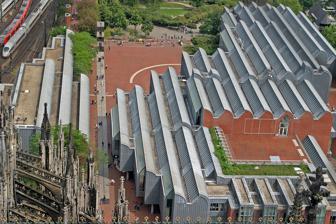
Building: Museum Ludwig
Country: Germany
Year built: 1976
Museum in Cologne, Germany Museum Ludwig at night, with Cologne Cathedral Established 1976 Location Cologne , Germany Type Art museum Collection size Sammlung Haubrich Sammlung Ludwig Director Yilmaz Dziewior [ de ] Public transit access 5 16 18 Köln Hbf Website museum-ludwig.de Aerial view Museum Ludwig , located in Cologne , Germany, houses a collection of modern art . It includes works from Pop Art , Abstract and Surrealism , and has one of the largest Picasso collections in Europe. It holds many works by Andy Warhol and Roy Lichtenstein . History The museum emerged in 1976 as an independent institution from the Wallraf-Richartz Museum . That year the chocolate magnate Peter Ludwig agreed to endow 350 modern artworks—then valued at $45 million —and in return the City of Cologne committed itself to build a dedicated "Museum Ludwig" for works made after 1900. The recent building was designed by architects Peter Busmann [ de ] and Godfrid Haberer [ de ] and opened in 1986 near the Cologne Cathedral . The new building was home to both the Wallraf Richartz Museum as well as Museum Ludwig. In 1994, it was decided to separate the two institutions and to place the building on Bischofsgartenstrasse at the sole disposal of Museum Ludwig. In 1999, Steve Keene painted in the museum. The building is home to the Kölner Philharmonie . The Heinrich-Böll -Platz, a public square designed by Dani Karavan , is above the concert hall at the north-east of the building. During concerts people are not permitted to walk on the square, as it creates acoustic disturbances for the concert-goers below. In 2016 the museum joined forces with the Bell Art Center to organize an unofficial retrospective of Anselm Kiefer , which opened at Beijing’s Central Academy of Fine Arts . The last stop on the tour in China was to be the new Jupiter Museum of Art in Shenzhen , but a delayed museum opening caused the works to be put into storage. At this point the museum lost track of the pieces and began to search for them. In January 2020 they located the pieces in a warehouse in Shenzhen and attempted to retrieve the piece. They were stopped by Chinese authorities. Diplomatic action has been undertaken by the German Government , the City of Koblenz , and Kiefer himself, to secure the return of the pieces, which include the monumental work Pasiphae . Collection The museum  essentially incorporates the Sammlung Haubrich , a collection by lawyer Josef Haubrich of art from 1914 to 1939 donated to the city of Cologne in May 1946. Directly after World War II , in May 1946, Haubrich presented the city with his Expressionism collection ( Erich Heckel , Karl Schmidt-Rottluff , Ernst Ludwig Kirchner , August Macke , Otto Mueller ) and works by other representatives of Classical Modernism ( Marc Chagall , Otto Dix ). The second integral part of the museum is the Sammlung Ludwig , a collection of art by Picasso , Russian avant-garde and American Pop-art artists. With around 900 works by Picasso, the museum today has the third largest collection of this artist worldwide, after Barcelona and Paris . Peter Ludwig and his wife Irene later put their collection of the Russian avant-garde on permanent loan to the museum, including 600 works from the period 1905 to 1935 by artists such as Kasimir Malevich , Ljubov Popova , Natalia Goncharova , Mikhail Larionov , and Alexander Rodchenko . Today the museum houses the most comprehensive collection of early Russian avant-garde artworks outside Russia. Works Kazimir Malevich , Landscape (of Winter) , 1909 August Macke , Lady in a Green Jacket , 1913 Gottfried Helnwein , Last Supper , 1987 Selected works of the collection Pierre Alechinsky : Coupe sombre (1968). Josef Albers : Green Scent (1963). Peter Blake : ABC Minors (1955), Bo Diddley (1963). Salvador Dalí : La Gare de Perpignan (1965). Otto Dix : Bildnis des Dr. Hans Koch (1921), Vorstadtszene (1922), Mädchen mit rosa Bluse (1923), Bildnis Frau Dr. Koch (1923). Richard Estes : Food Shop / Snack-bar (1967). Natalia Goncharova : Nature morte à la peau de tigre (1908), Portrait de Larionov (1913), Vendeuse d'oranges (1916). Duane Hanson : Woman with a Purse / Femme au sac en bandoulière (1974). Jasper Johns : Untitled (1972). Allen Jones : Figure Falling / Chute (1964), Perfect Match / Partenaire idéale (1966–1967). Edward Kienholz : Night of Nights / Nuit des nuits (1961), The Portable War Memorial / Monuments aux morts portable (1968). Jean Le Gac : Le Peintre aux scabieuses / Der Maler mit Ackerwitwenblumen (1977). Roy Lichtenstein : Takka-Takka (1962), Mad Scientist / Le savant fou (1963), M-Maybe / P-Peut-être (1965), Explosion n° 1 (1965), Study for Preparedness / Étude pour Disponibilité (1968) László Moholy-Nagy : Grau-Schwarz-Blau / Gris-Noir-Bleu (1920), Auf weissen Grund / Sur fond blanc (1923). Kenneth Noland : Provence (1960), Shadow Line / Ligne d'ombre (1967). Claes Oldenburg : The Street / La rue (1960), Success Plant / Félicitations pour l'avancement (1961), White Shirt with Blue Tie / Chemise blanche et cravate bleue (1961), Green Legs with Shoes / Jambes vertes avec chaussures (1961) Eduardo Paolozzi : The Last of the Idols (1963). Robert Rauschenberg : Odalisque (1955–1958), Allegory / Allégorie (1959–1960), Wall Street (1961), Black Market / Marché noir (1961), Axle / Axe (1964), Bible Bike (Borealis) (1991). Gerhard Richter : Ema (Akt auf einer Treppe) / Ema (Nude on a Staircase) (1966), 48 Porträts / 48 Portraits (1971/72), Betty (1977), 11 Scheiben / Eleven Panes (2003). James Rosenquist : Rainbow / Arc-en-ciel (1961), Untitled (Joan Crawford says...) / Sans titre (Joan Crawford dit...) (1964), Horse blinders / Œillères pour cheval (1968–1969), Starthief / Voleur d'étoiles (1980). George Segal : Woman washing her Feet in a Sink / Femme se lavant les pieds dans un lavabo (1964–1965), The Restaurant Window I / La fenêtre du restaurant I (1967). Frank Stella : Seven Steps (1959), Ctesiphon III (1968), Bonin Night Heron No. 1 (1976). Wolf Vostell : Coca-Cola , Dé-coll/age (1961), Homage to Henry Ford and Jaqueline Kennedy (1967), Miss America (1968). Andy Warhol : Two Dollars Bills (Front and Rear) / 80 billets de deux dollars (recto et verso) (1962), 129 Die in Jet (Plane Crash) / 129 morts (catastrophe aérienne) (1962), Close Cover before Striking (Pepsi-Cola) / Refermer avant d'allumer (Pepsi Cola) (1962), Do it Yourself (Landscape) / Modèle pour peintres amateurs(paysage) (1962), Two Elvis / Double Elvis (1963), Red Race Riot / Émeute raciale rouge (1963), Boxes / Boîtes (1964), Flowers / Fleurs (1964). Tom Wesselmann : Bathtub 3 / Baignoire 3 (1963), Landscape No.2 / Paysage n° 2 (1964), Great American Nude / Grand nu américain (1967). Wolfgang Hahn Prize Since 1994 the Friends of the Museum Ludwig have honoured each year an international artist with the ‘Wolfgang Hahn Prize’, presented during the city's art fair Art Cologne . Both the annual highlight of the Friends' activities and one of the cultural features of Cologne and the Rhineland, this purchase prize is dedicated to the memory of Wolfgang Hahn (1924–1987), chief conservator and painting restorer at Wallraf Richartz Museum / Museum Ludwig and one of Cologne's most far-sighted collectors. The budget for the prize amounts to a maximum of 100,000 euros per annum. The museum also acquires a work from each prizewinner. An international jury chooses from the nominations submitted by the members. The Wolfgang Hahn Prize has been awarded to the following artists: 1994 – James Lee Byars 1995 – Lawrence Weiner 1996 – Günther Förg 1997 – Cindy Sherman 1998 – Franz West 1999 – Pipilotti Rist 2000 – Hubert Kiecol [ de ] 2001 – Raymond Pettibon 2002 – Isa Genzken 2003 – Niele Toroni 2004 – Rosemarie Trockel 2005 – Richard Artschwager 2006 – Mike Kelley 2007 – none awarded 2008 – Peter Doig 2009 – Christopher Wool 2010 – Peter Fischli & David Weiss 2011 – John Miller 2012 – Henrik Olesen 2013 – Andrea Fraser 2014 – Kerry James Marshall 2015 – Michael Krebber , R. H. Quaytman 2016 – Huang Yong Ping 2017 – Trisha Donnelly 2018 – Haegue Yang 2019 – Jac Leirner 2020 – Betye Saar 2021 – Marcel Odenbach 2022 – Frank Bowling 2023 – Francis Alÿs 2024 – Anna Boghiguian Directors 1978–1984: Karl Ruhrberg 1984–1991: Siegfried Gohr 1991–1997: Marc Scheps 1997–2000: Jochen Poetter 2002–2012: Kasper König 2012–2014: Philipp Kaiser 2015–present: Yilmaz Dziewior Nazi looted art In 1999 the museum returned the painting Zwei weibliche Halbakte ( Two Female Nudes ) (1919) by Otto Mueller to the heirs of Dr. Ismar Littmann . In February 2000 the museum returned La Grappe de Raisins (1920) by Louis Marcoussis (1883–1941) to the family of El Lissitzky and Sophie Lissitzky-Küppers. In 2013 the city of Cologne agreed that the Ludwig Museum should restitute six valuable drawings looted by the Nazis from the Jewish art collector Alfred Flechtheim to his heirs. The drawings are by Karl Hofer , Paula Modersohn-Becker , Ernst Barlach , Aristide Maillol and Wilhelm Morgner . The Ludwig Museum also agreed to restitute five drawings by Ernst Ludwig Kirchner , Erich Heckel and Georges Kars to the heirs of Curt Glaser . See also List of museums in Cologne List of largest art museums References